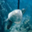
Label: turtle